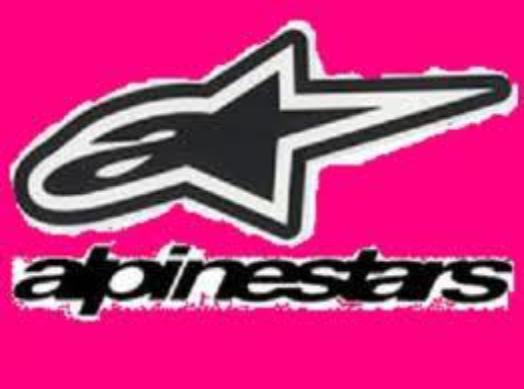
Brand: alpinestars-2
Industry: Clothes